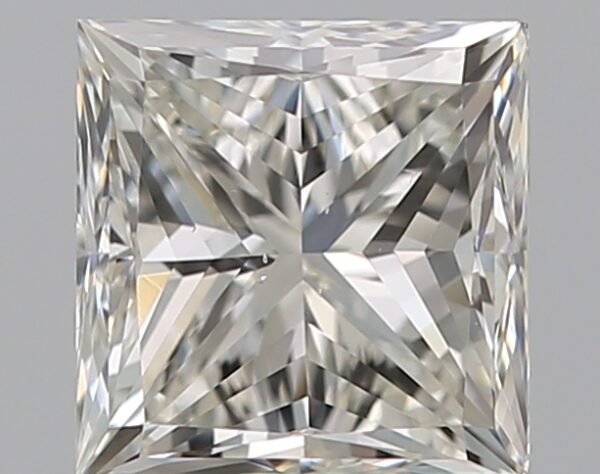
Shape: princess
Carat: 1
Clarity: VS2
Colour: J
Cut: VG
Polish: EX
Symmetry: VG
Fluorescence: ST
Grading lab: GIA
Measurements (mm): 5.36 x 5.23 x 3.96